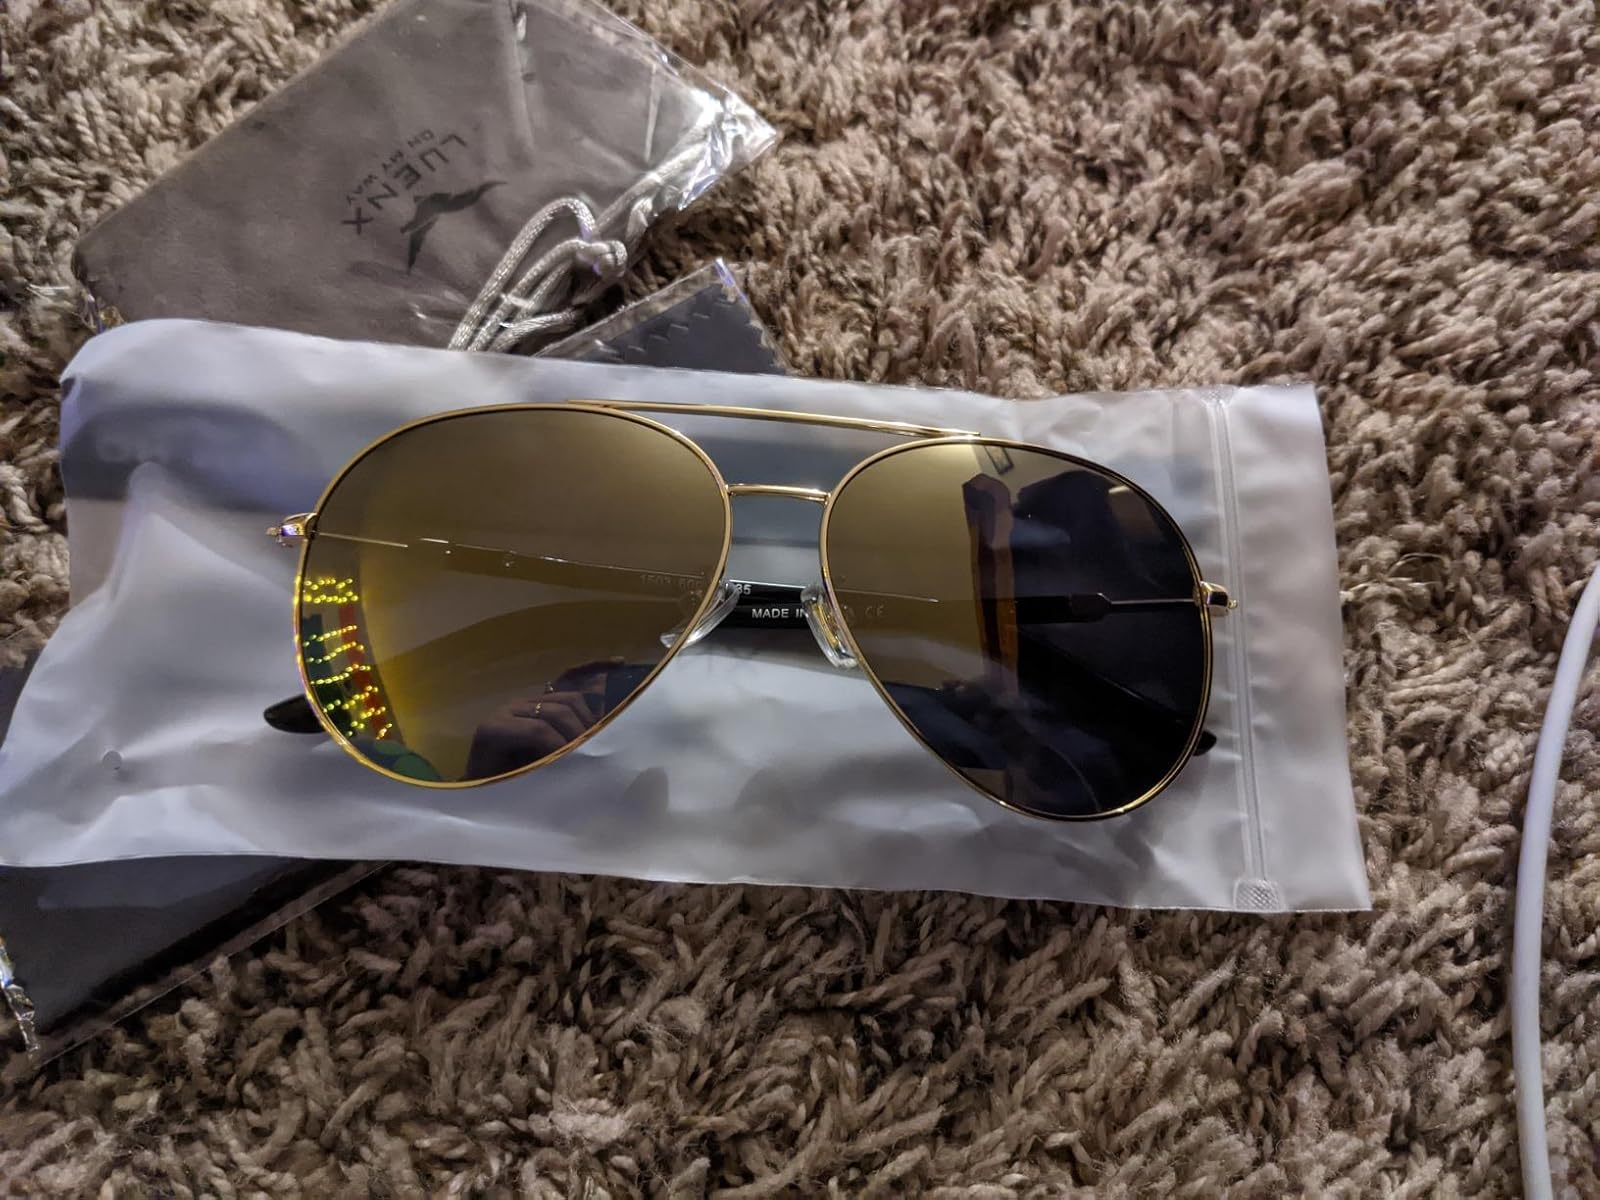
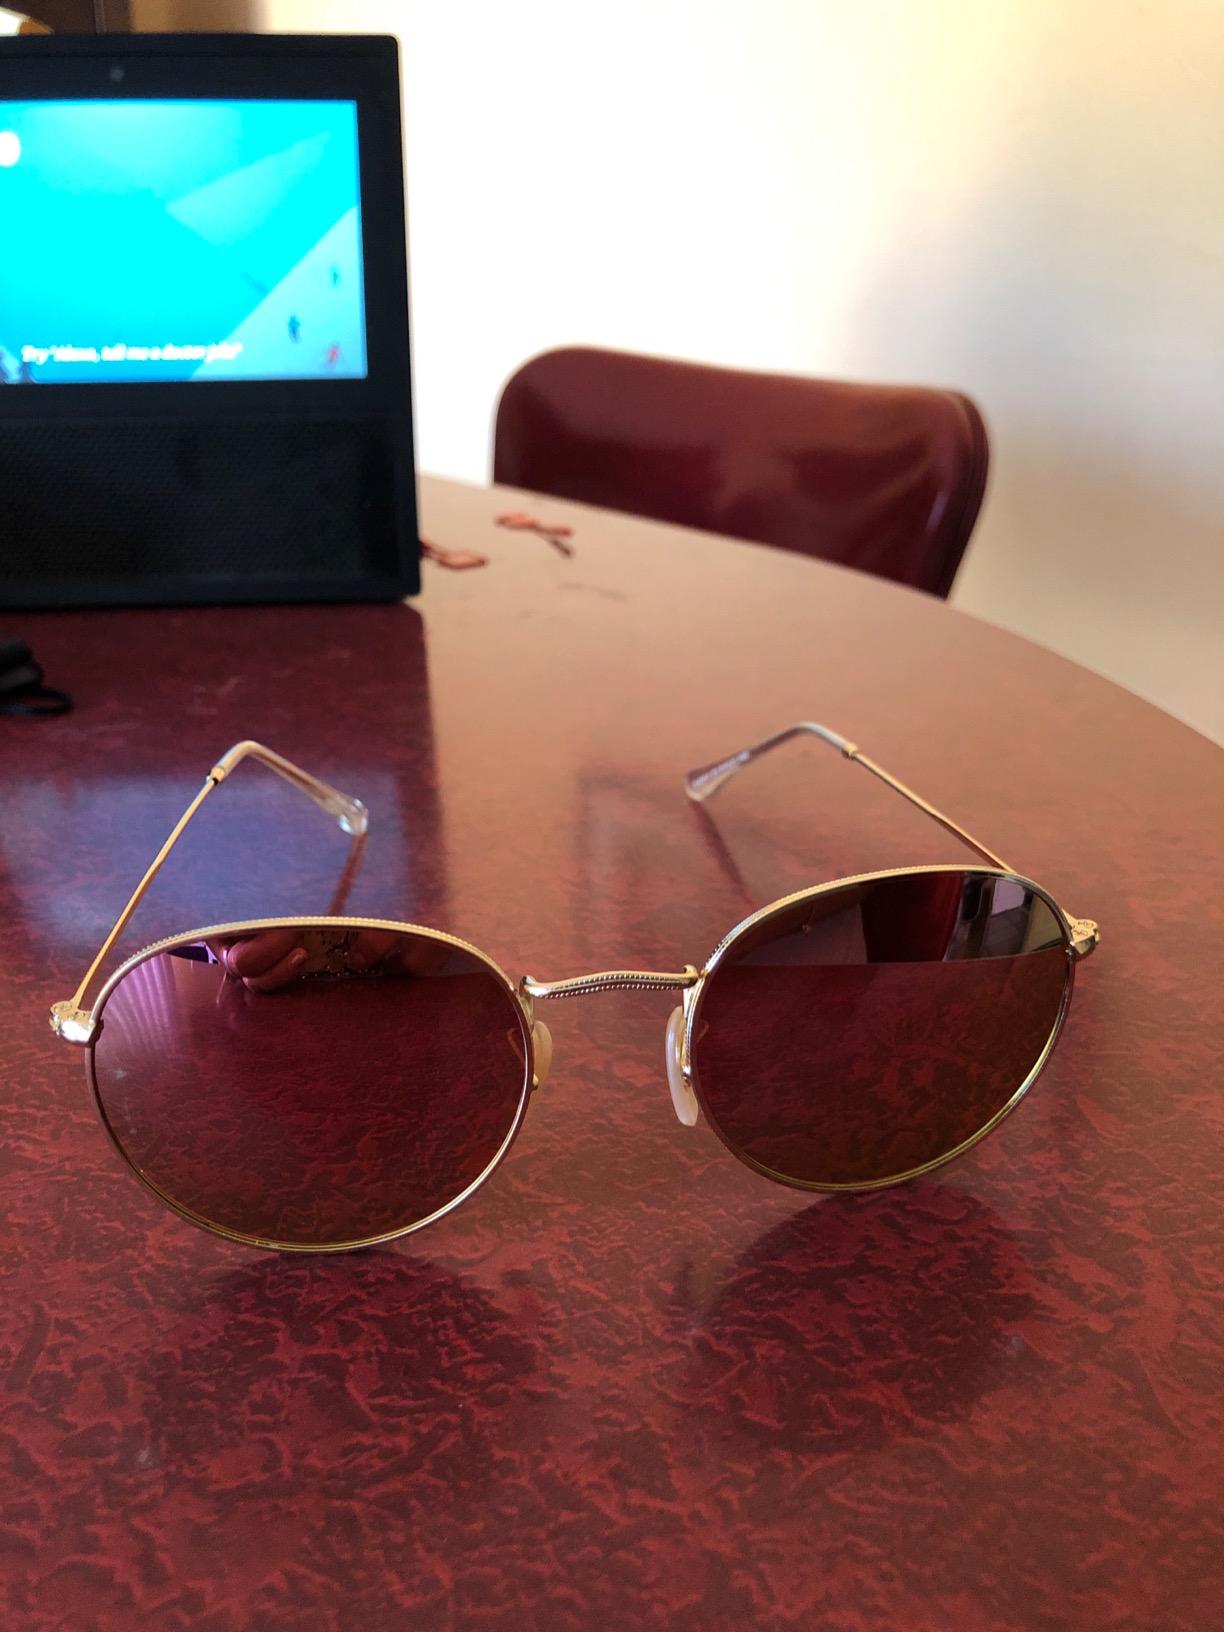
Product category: accessories_sunglasses
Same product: no